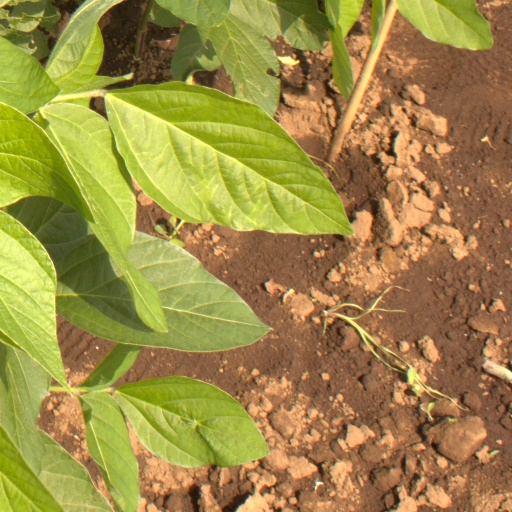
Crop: soybean